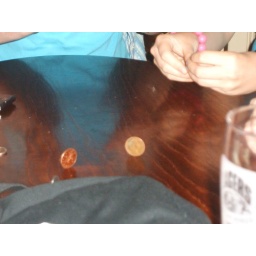
In the back of a car on a road in the dark